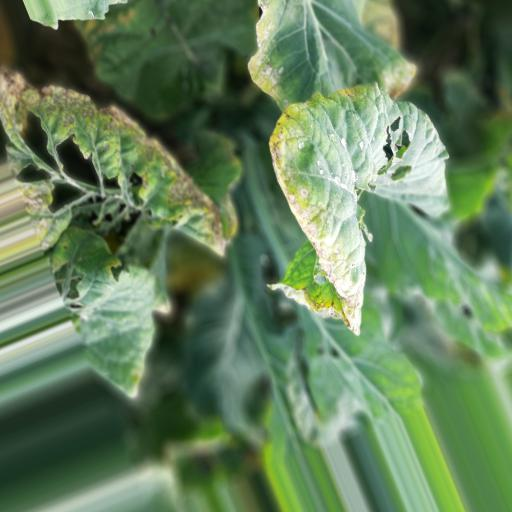
Label: Black Rot